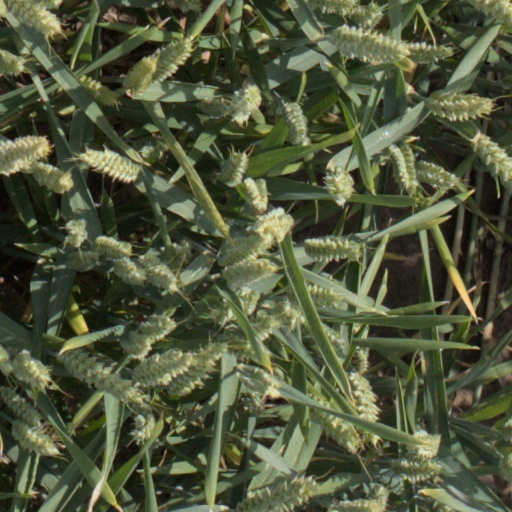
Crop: wheat